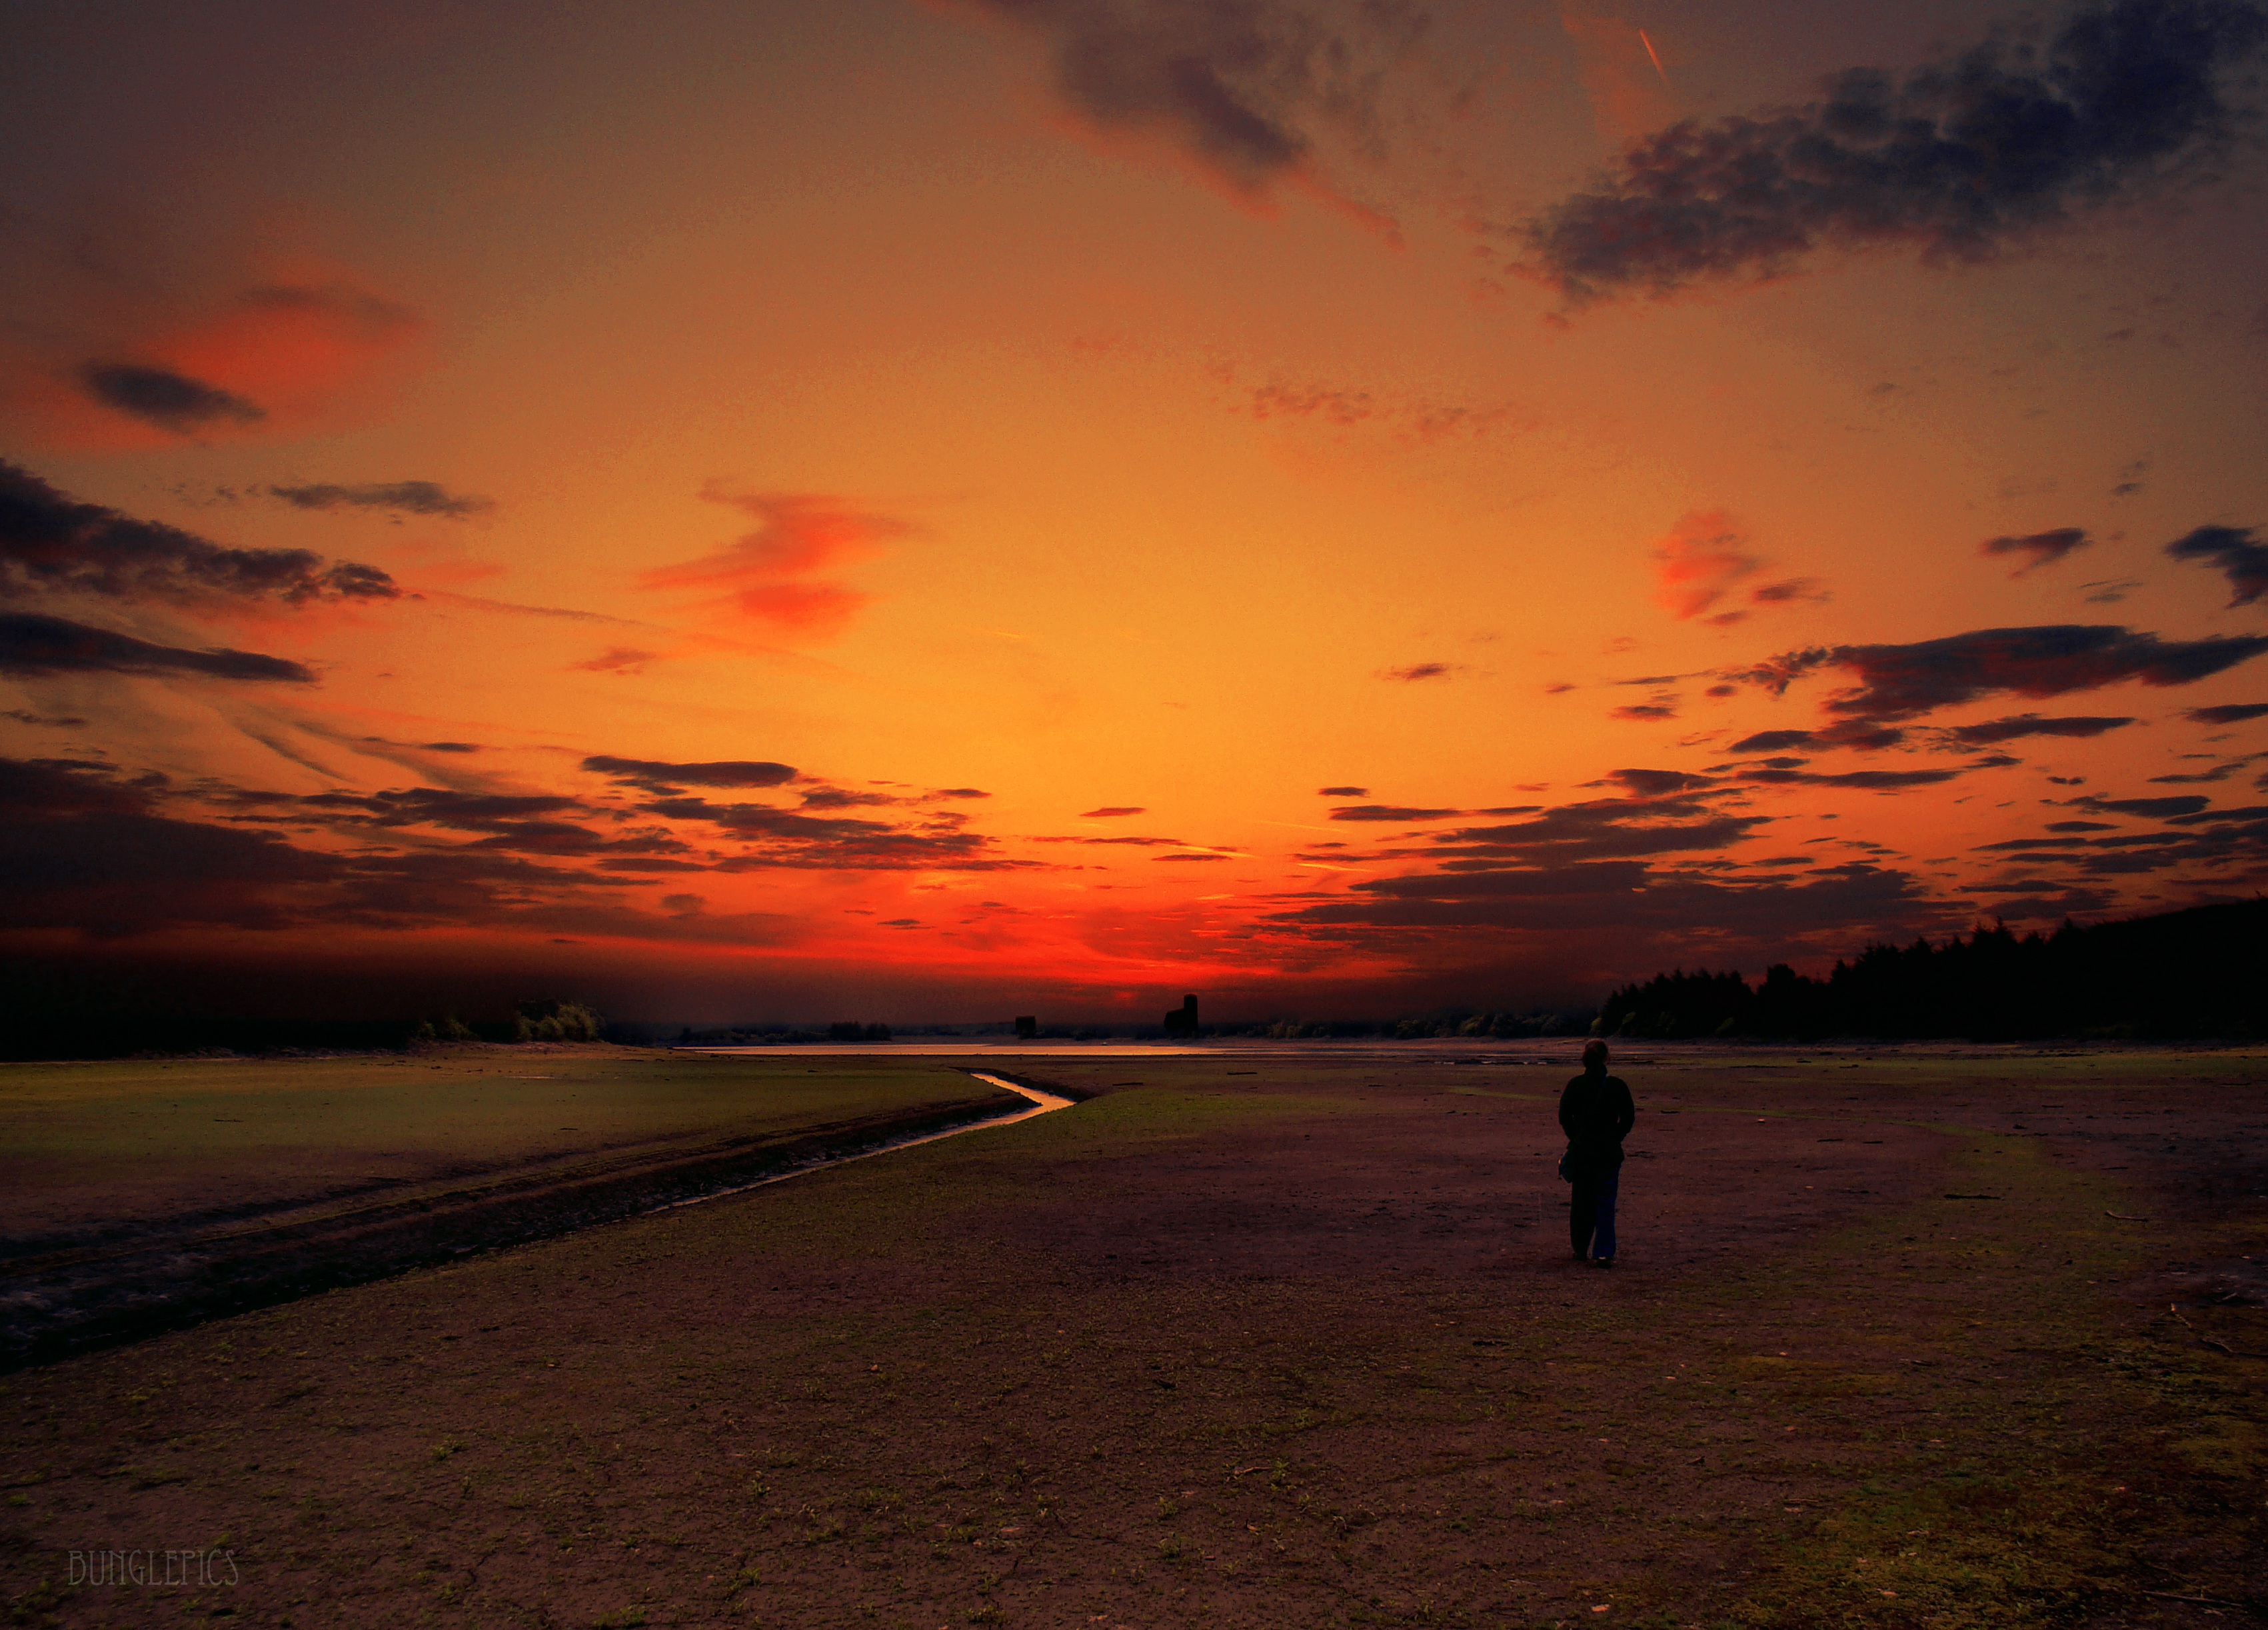
beach, landscape, sea, coast, nature, ocean, horizon, walking, person, cloud, sky, sun, sunrise, sunset, photography, morning, lake, dawn, river, photo, dry, dusk, walk, evening, orange, portrait, red, natural, reservoir, outdoors, outside, clouds, drought, afterglow, red sky at morning